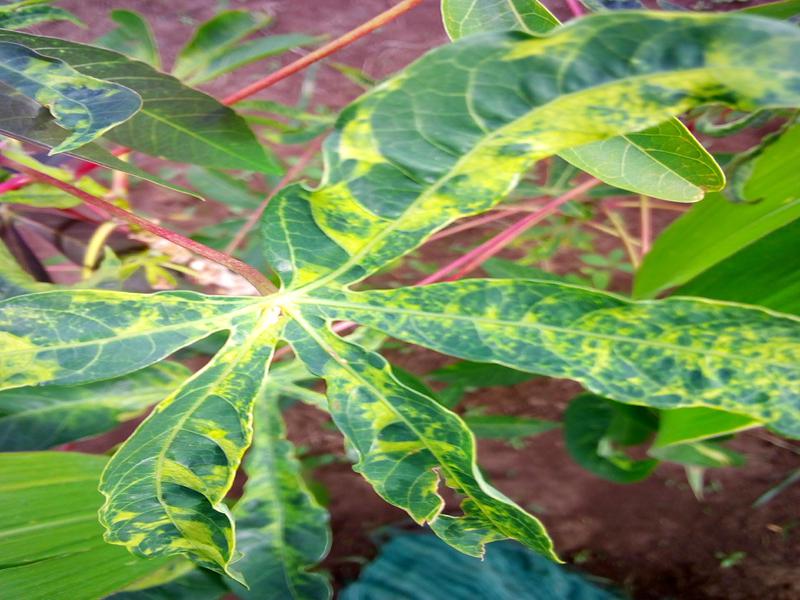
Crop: cassava
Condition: mosaic_disease